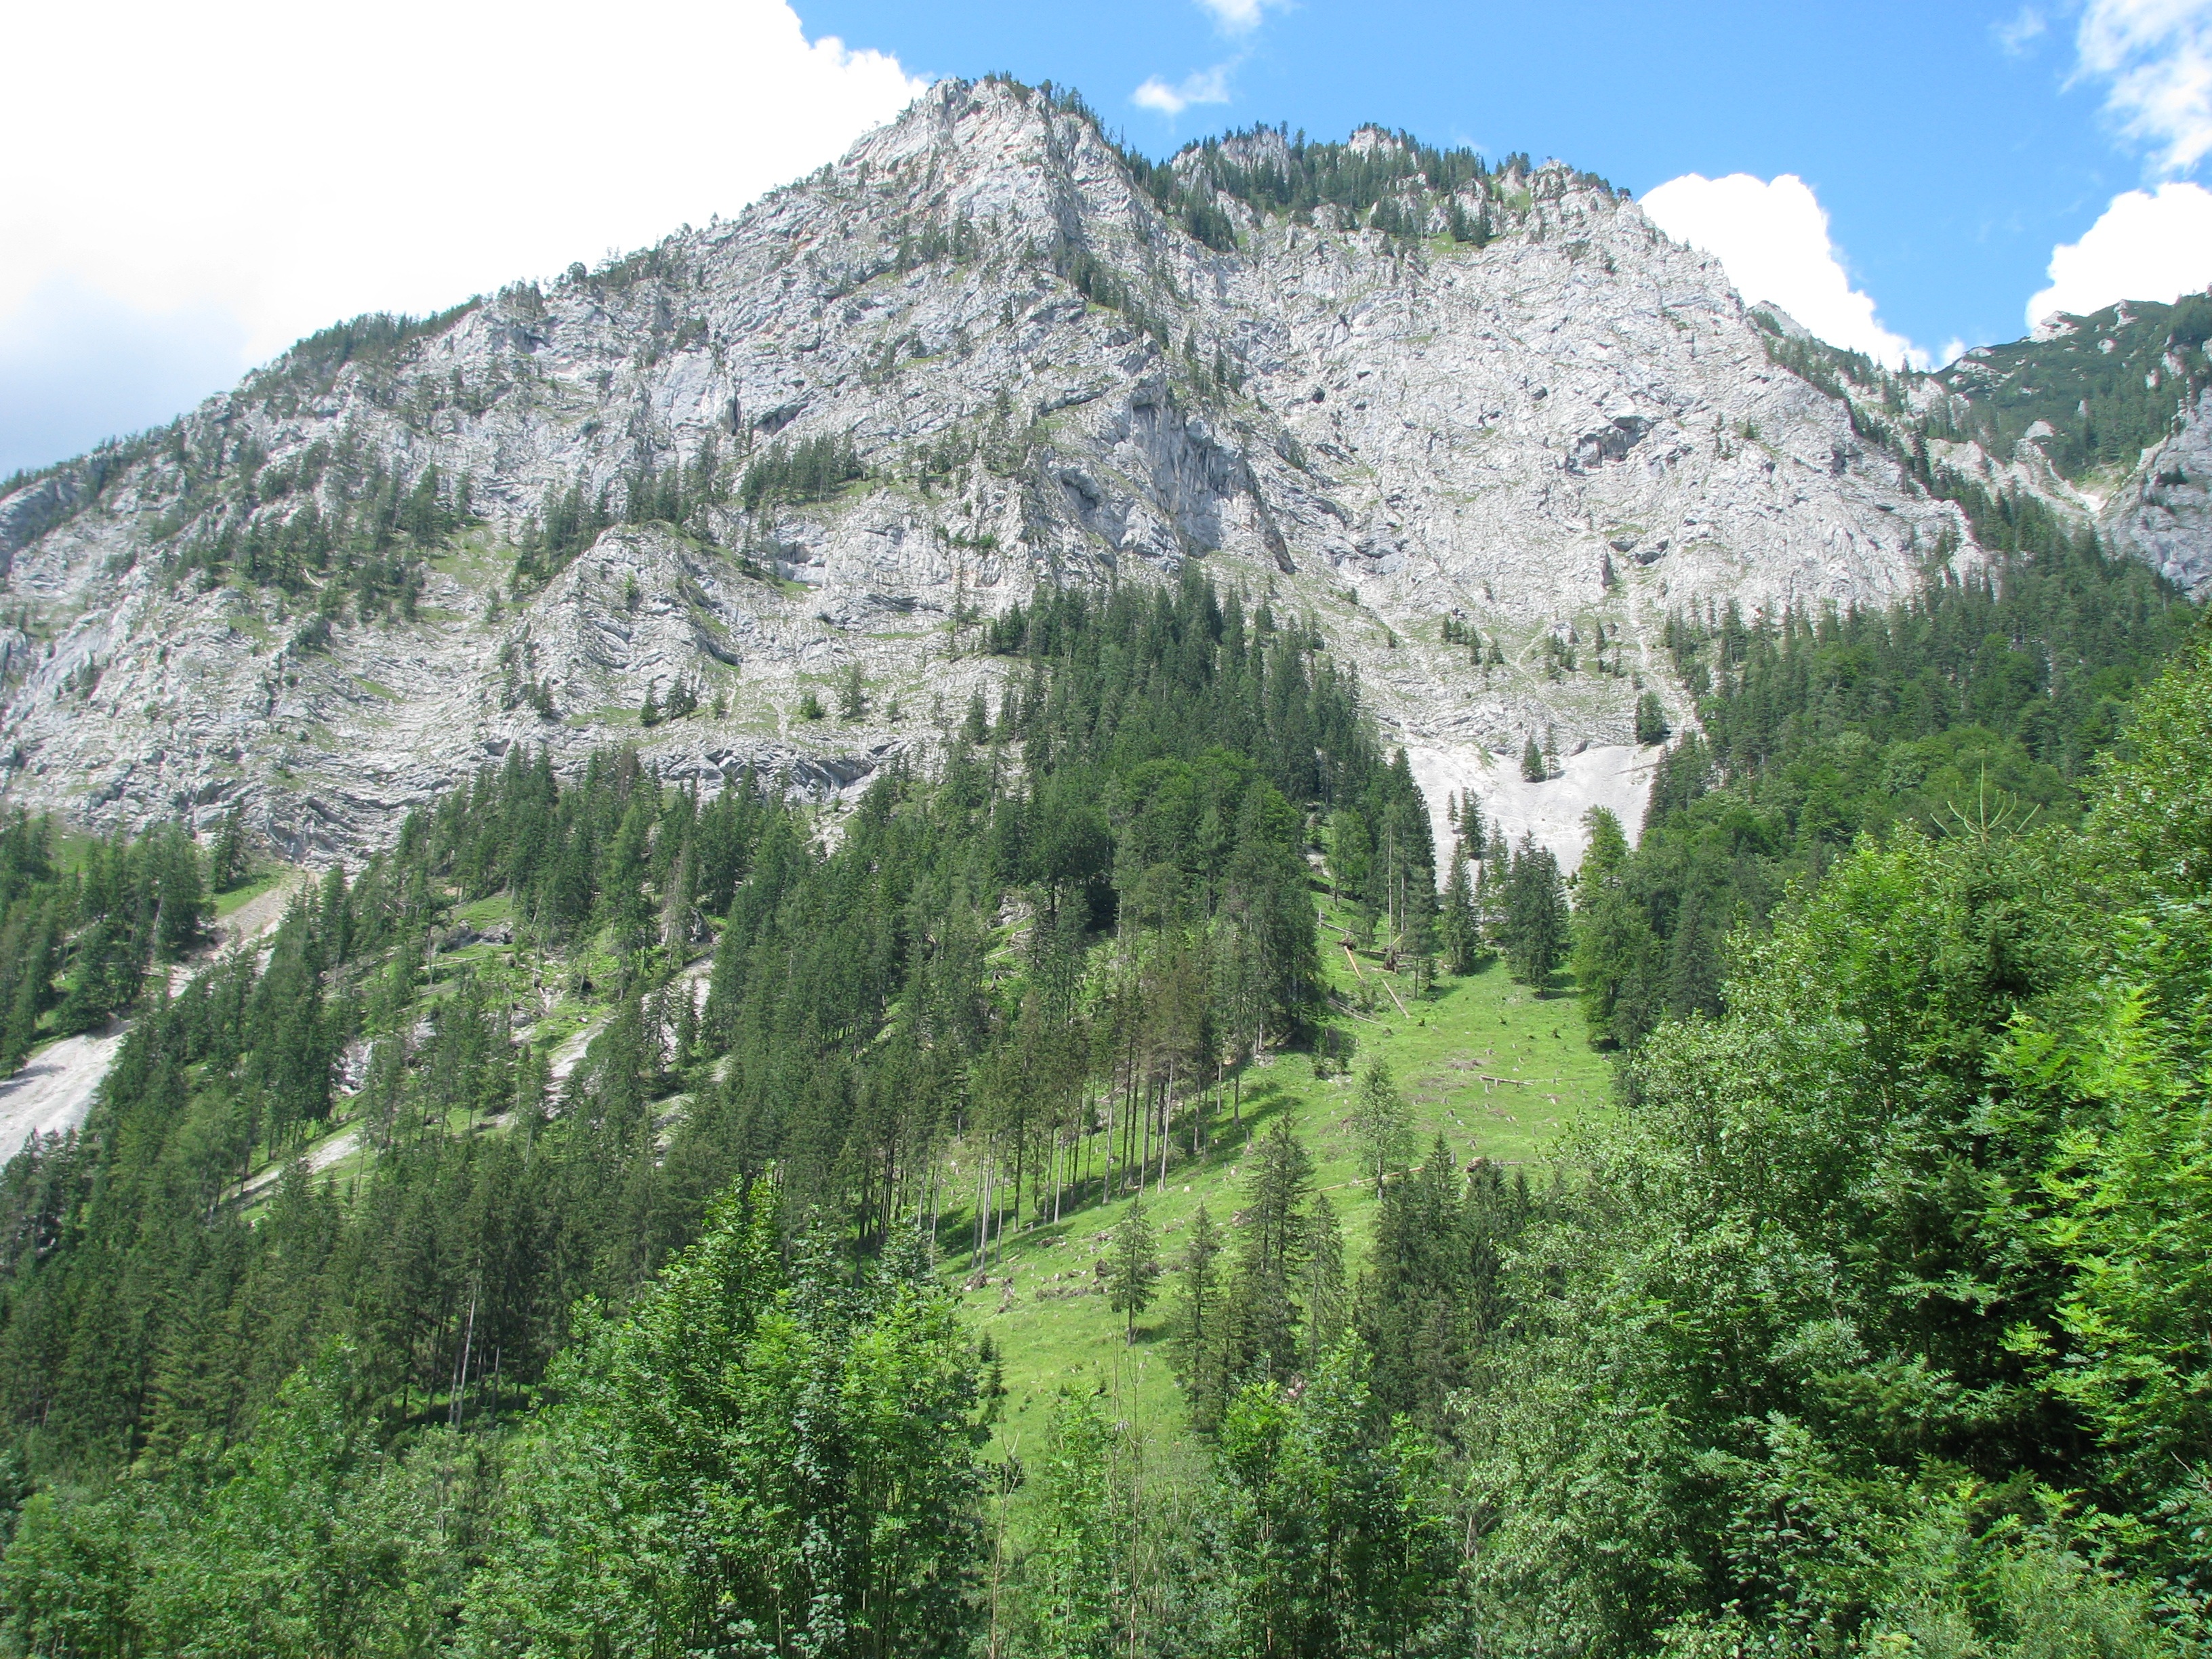
hill station, mountainous landforms, nature reserve, geographical feature, landform, mountain range, mountain, wilderness, massif, vegetation, ridge, ecosystem, temperate broadleaf and mixed forest, mountain pass, forest, valley, plateau, temperate coniferous forest, ravine, alps, biome, tarn, trail, walking, meadow, moraine, cirque, national park